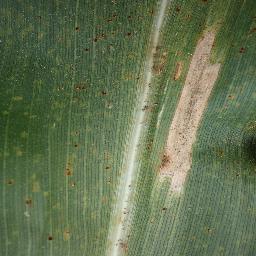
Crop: corn
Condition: (maize)_northern_blight